Jacob Kuhrts

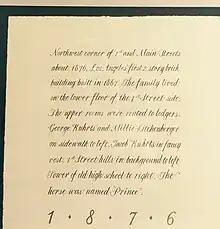

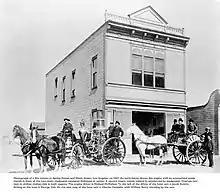
Jacob Kuhrts in front of fire station at Spring St. and Ninth St., 1887

Kuhrts represented the 2nd Ward on the Los Angeles Common Council in 1875–77 and 1879–80; during the latter period he was council president.